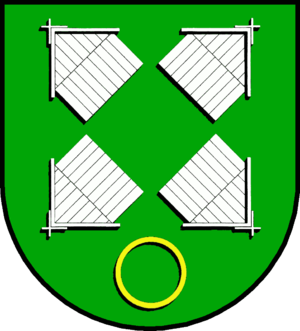
Oldenborstel
Coat of arms of Oldenborstel
Oldenborstel er en by og en kommune i det nordlige Tyskland, beliggende i Amt Schenefeld i den nordvestlige del af Kreis Steinburg. Kreis Steinburg ligger i den sydvestlige del af delstaten Slesvig-Holsten.